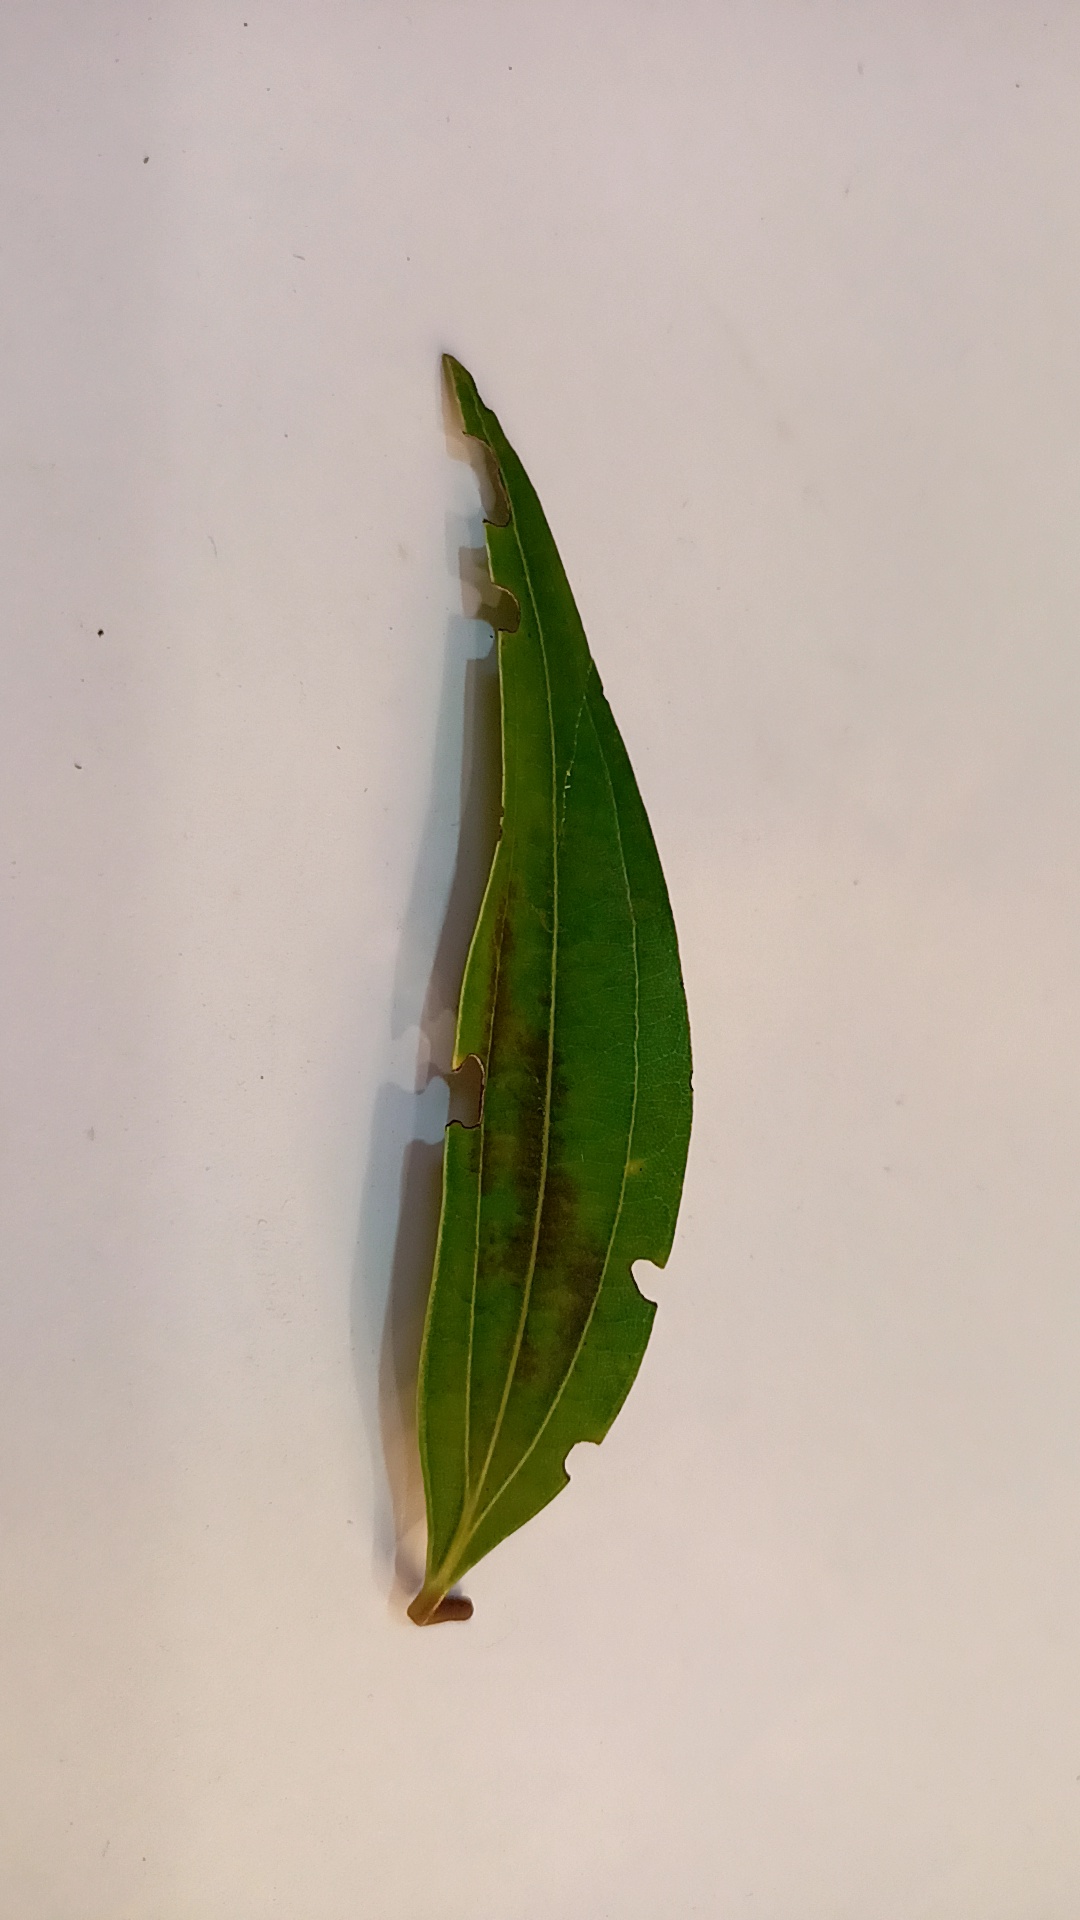
Label: Disease